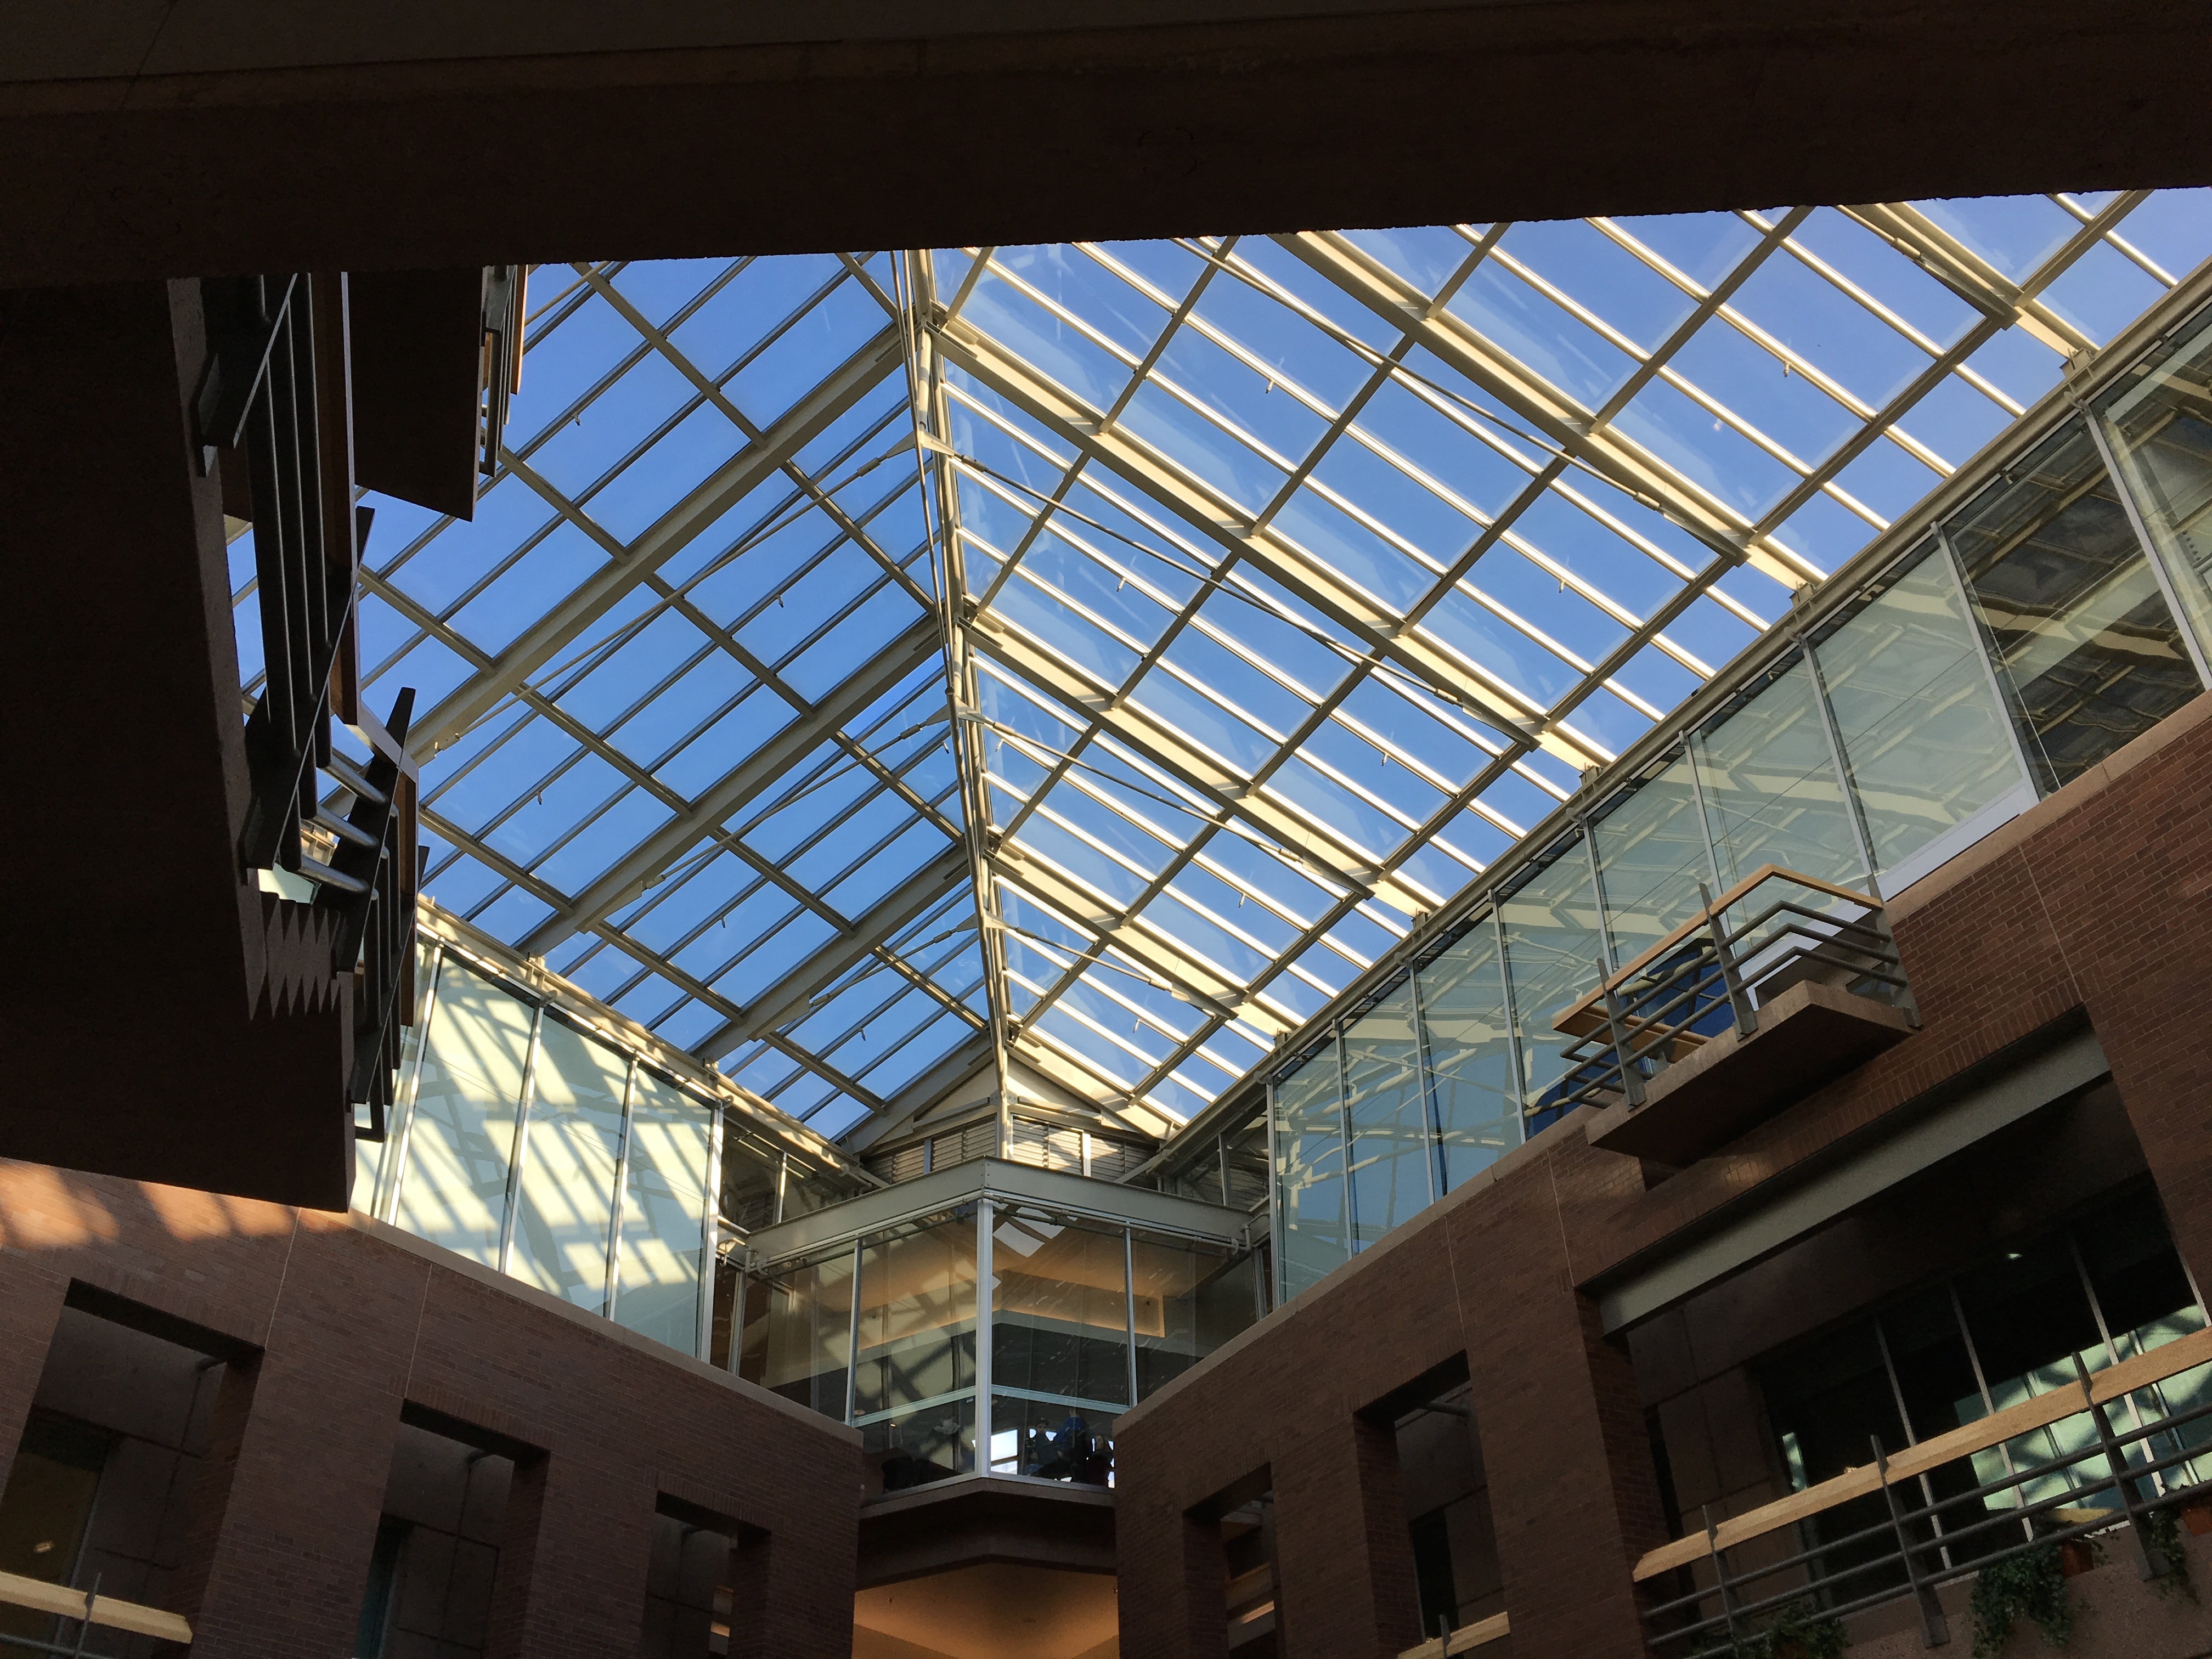
architecture, window, glass, building, facade, interior design, design, tourist attraction, headquarters, daylighting, urban area, window covering